HDMS Galathea (1831)

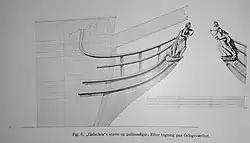
Bow and figurehead of "Galathea"

"Galathea" was constructed at Gammelholm to designs by Andreas Schifter. Construction began in 1828 and was completed in 1832. She was launched in 1831.